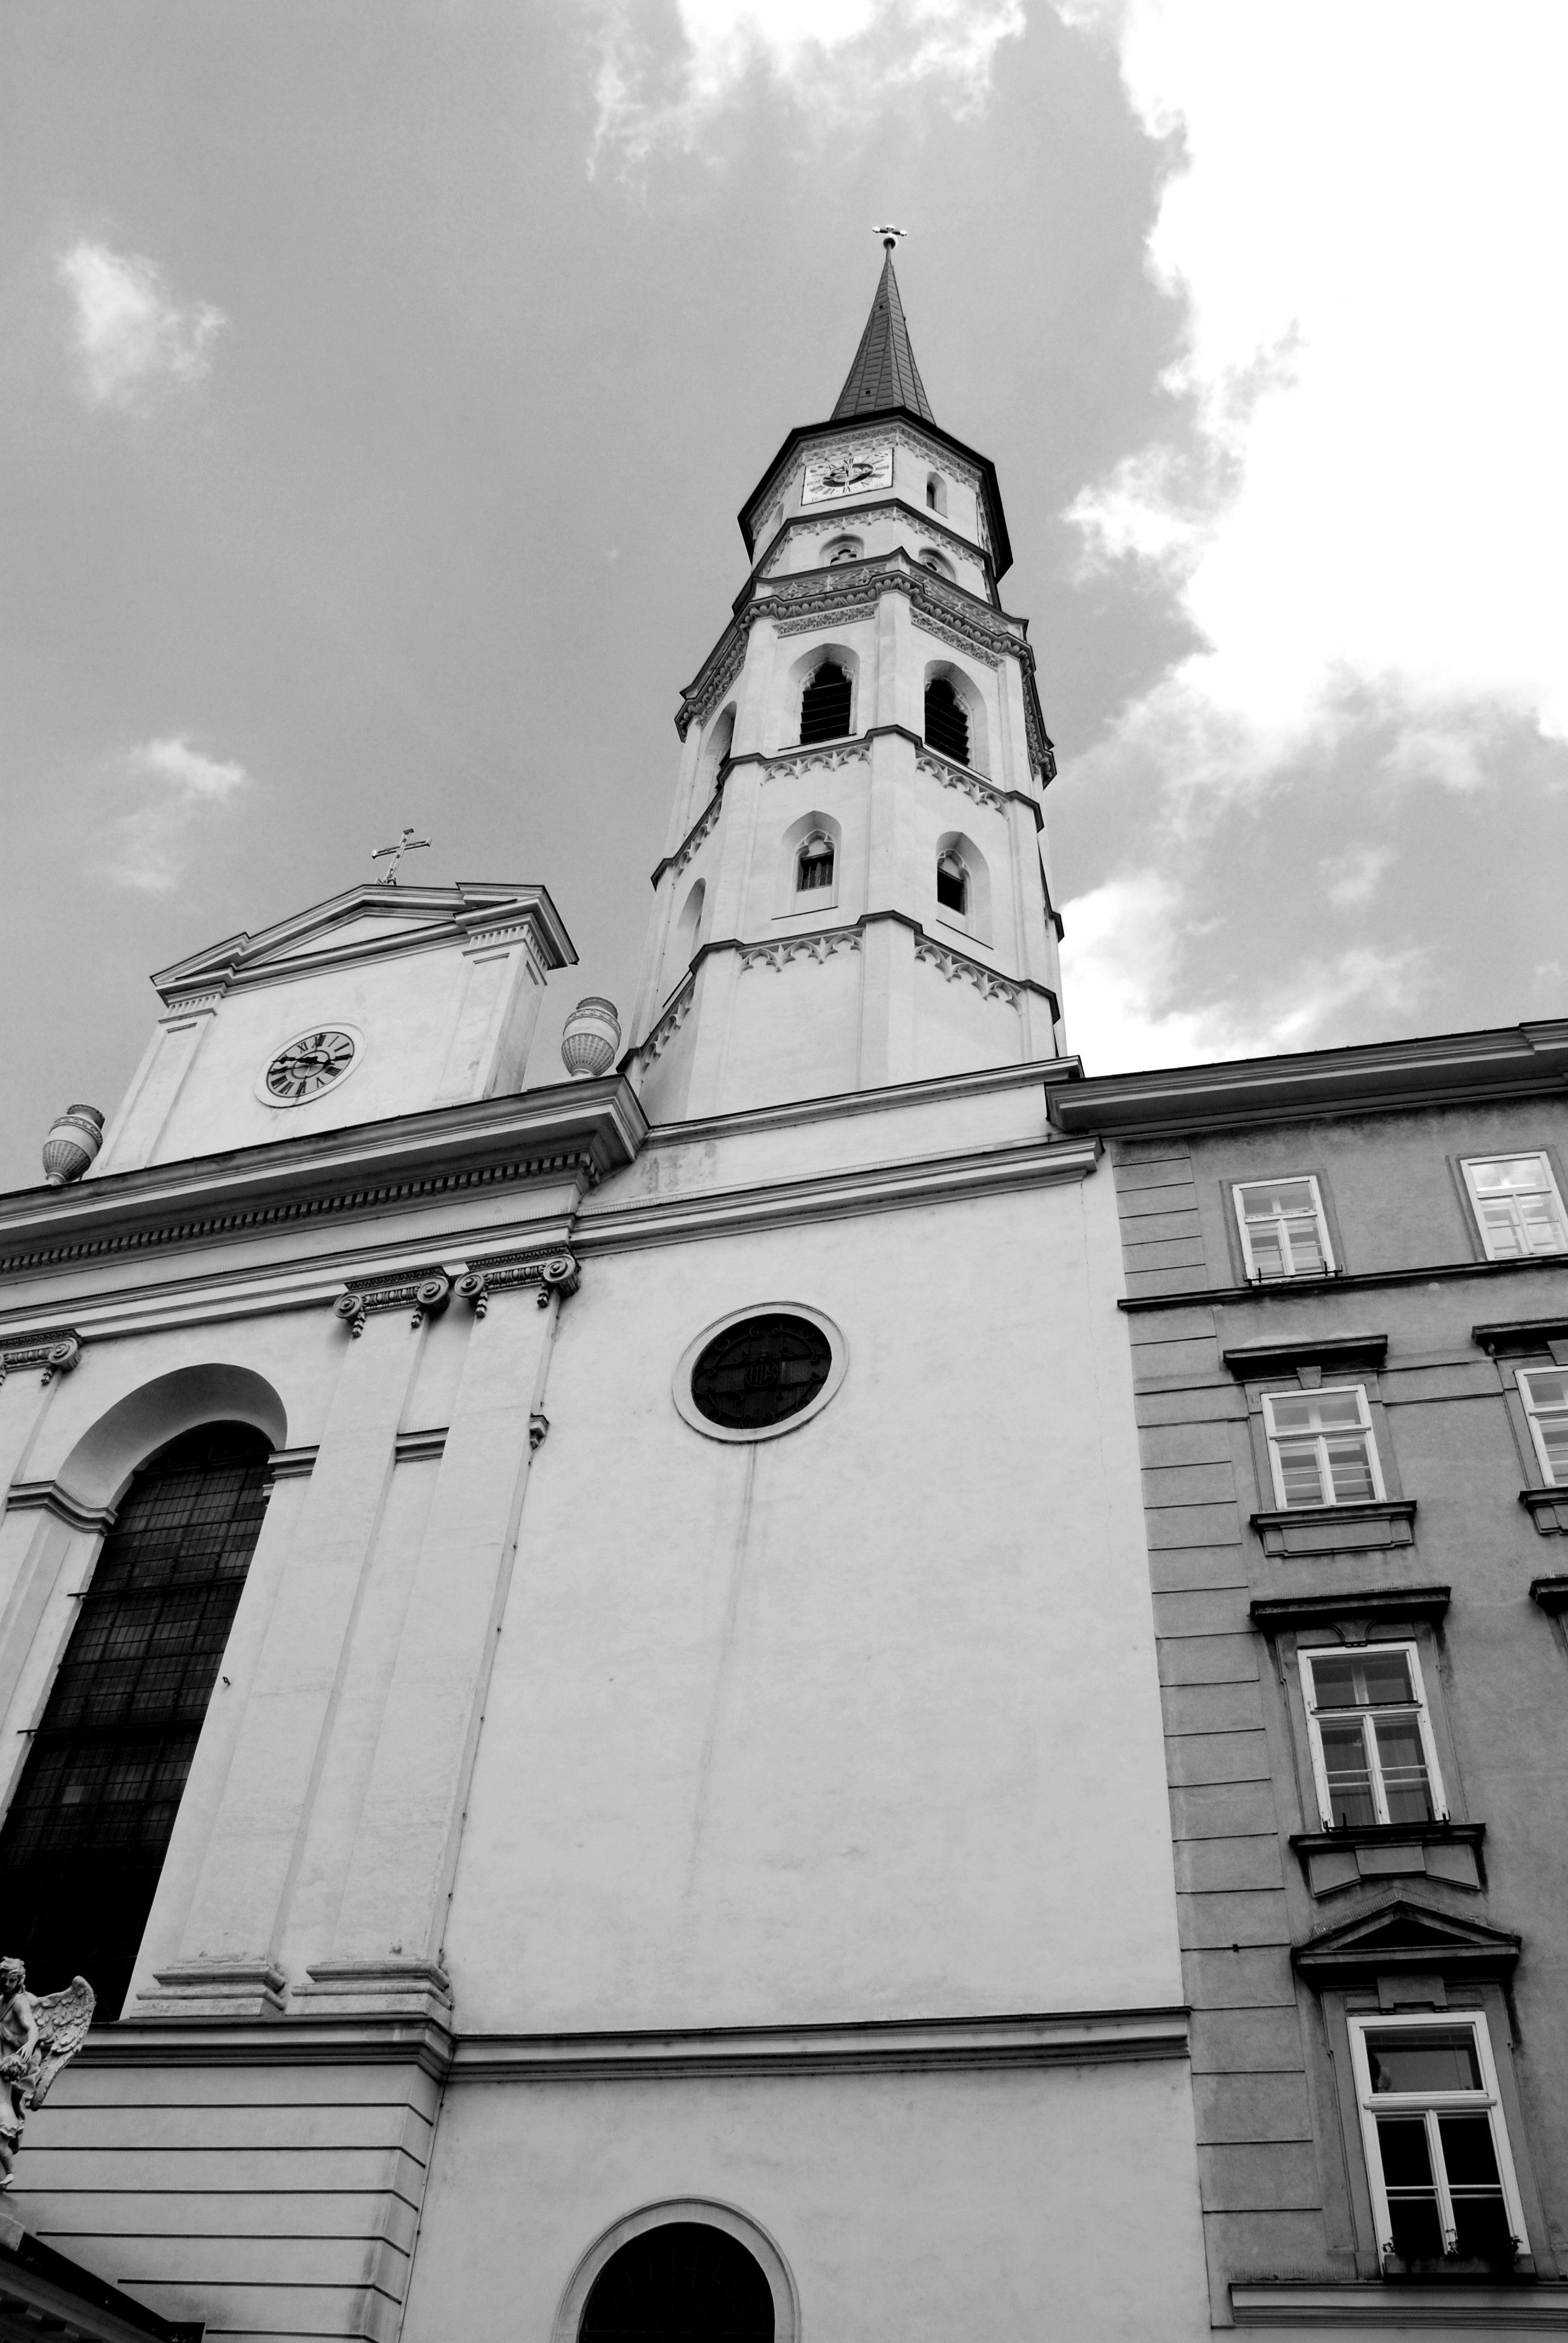
black and white, white, city, cityscape, europe, tower, landmark, facade, church, nikon, monochrome, place of worship, bell tower, austria, bw, blackandwhite, blackwhite, spire, steeple, vienna, d80, cityscapes, shape, wien, nikond80, osterreich, monochrome photography